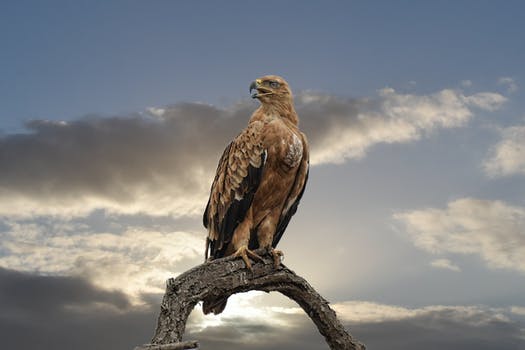
Label: No Watermark